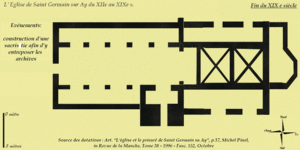
Plan animé de la construction de l'église CLIQUER EN HAUTE DEFINITION POUR VOIR LA CHRONOLOGIE ANIMEE DE LA CONSTRUCTION DE L EGLISE
L'église Saint-Germain est située à Saint-Germain-sur-Ay dans le département français de la Manche. Elle date du XIIᵉ siècle et fait l'objet, avec son cimetière, d'une inscription au titre des monuments historiques par arrêté du 12 août 1946.